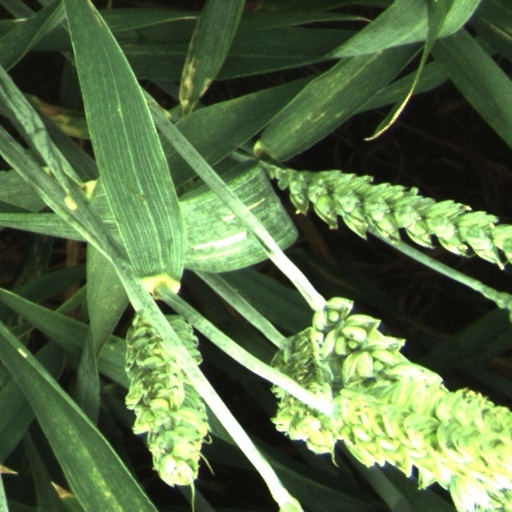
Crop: wheat